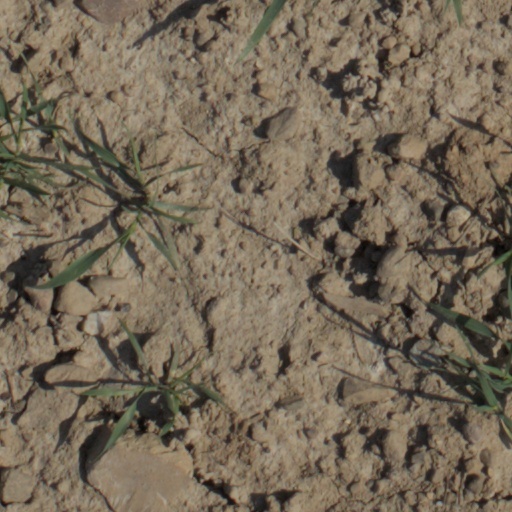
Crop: wheat